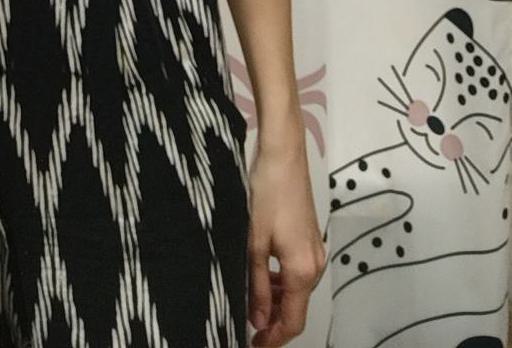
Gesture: no_gesture